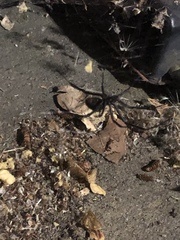
Species: Lactrodectus_hesperus